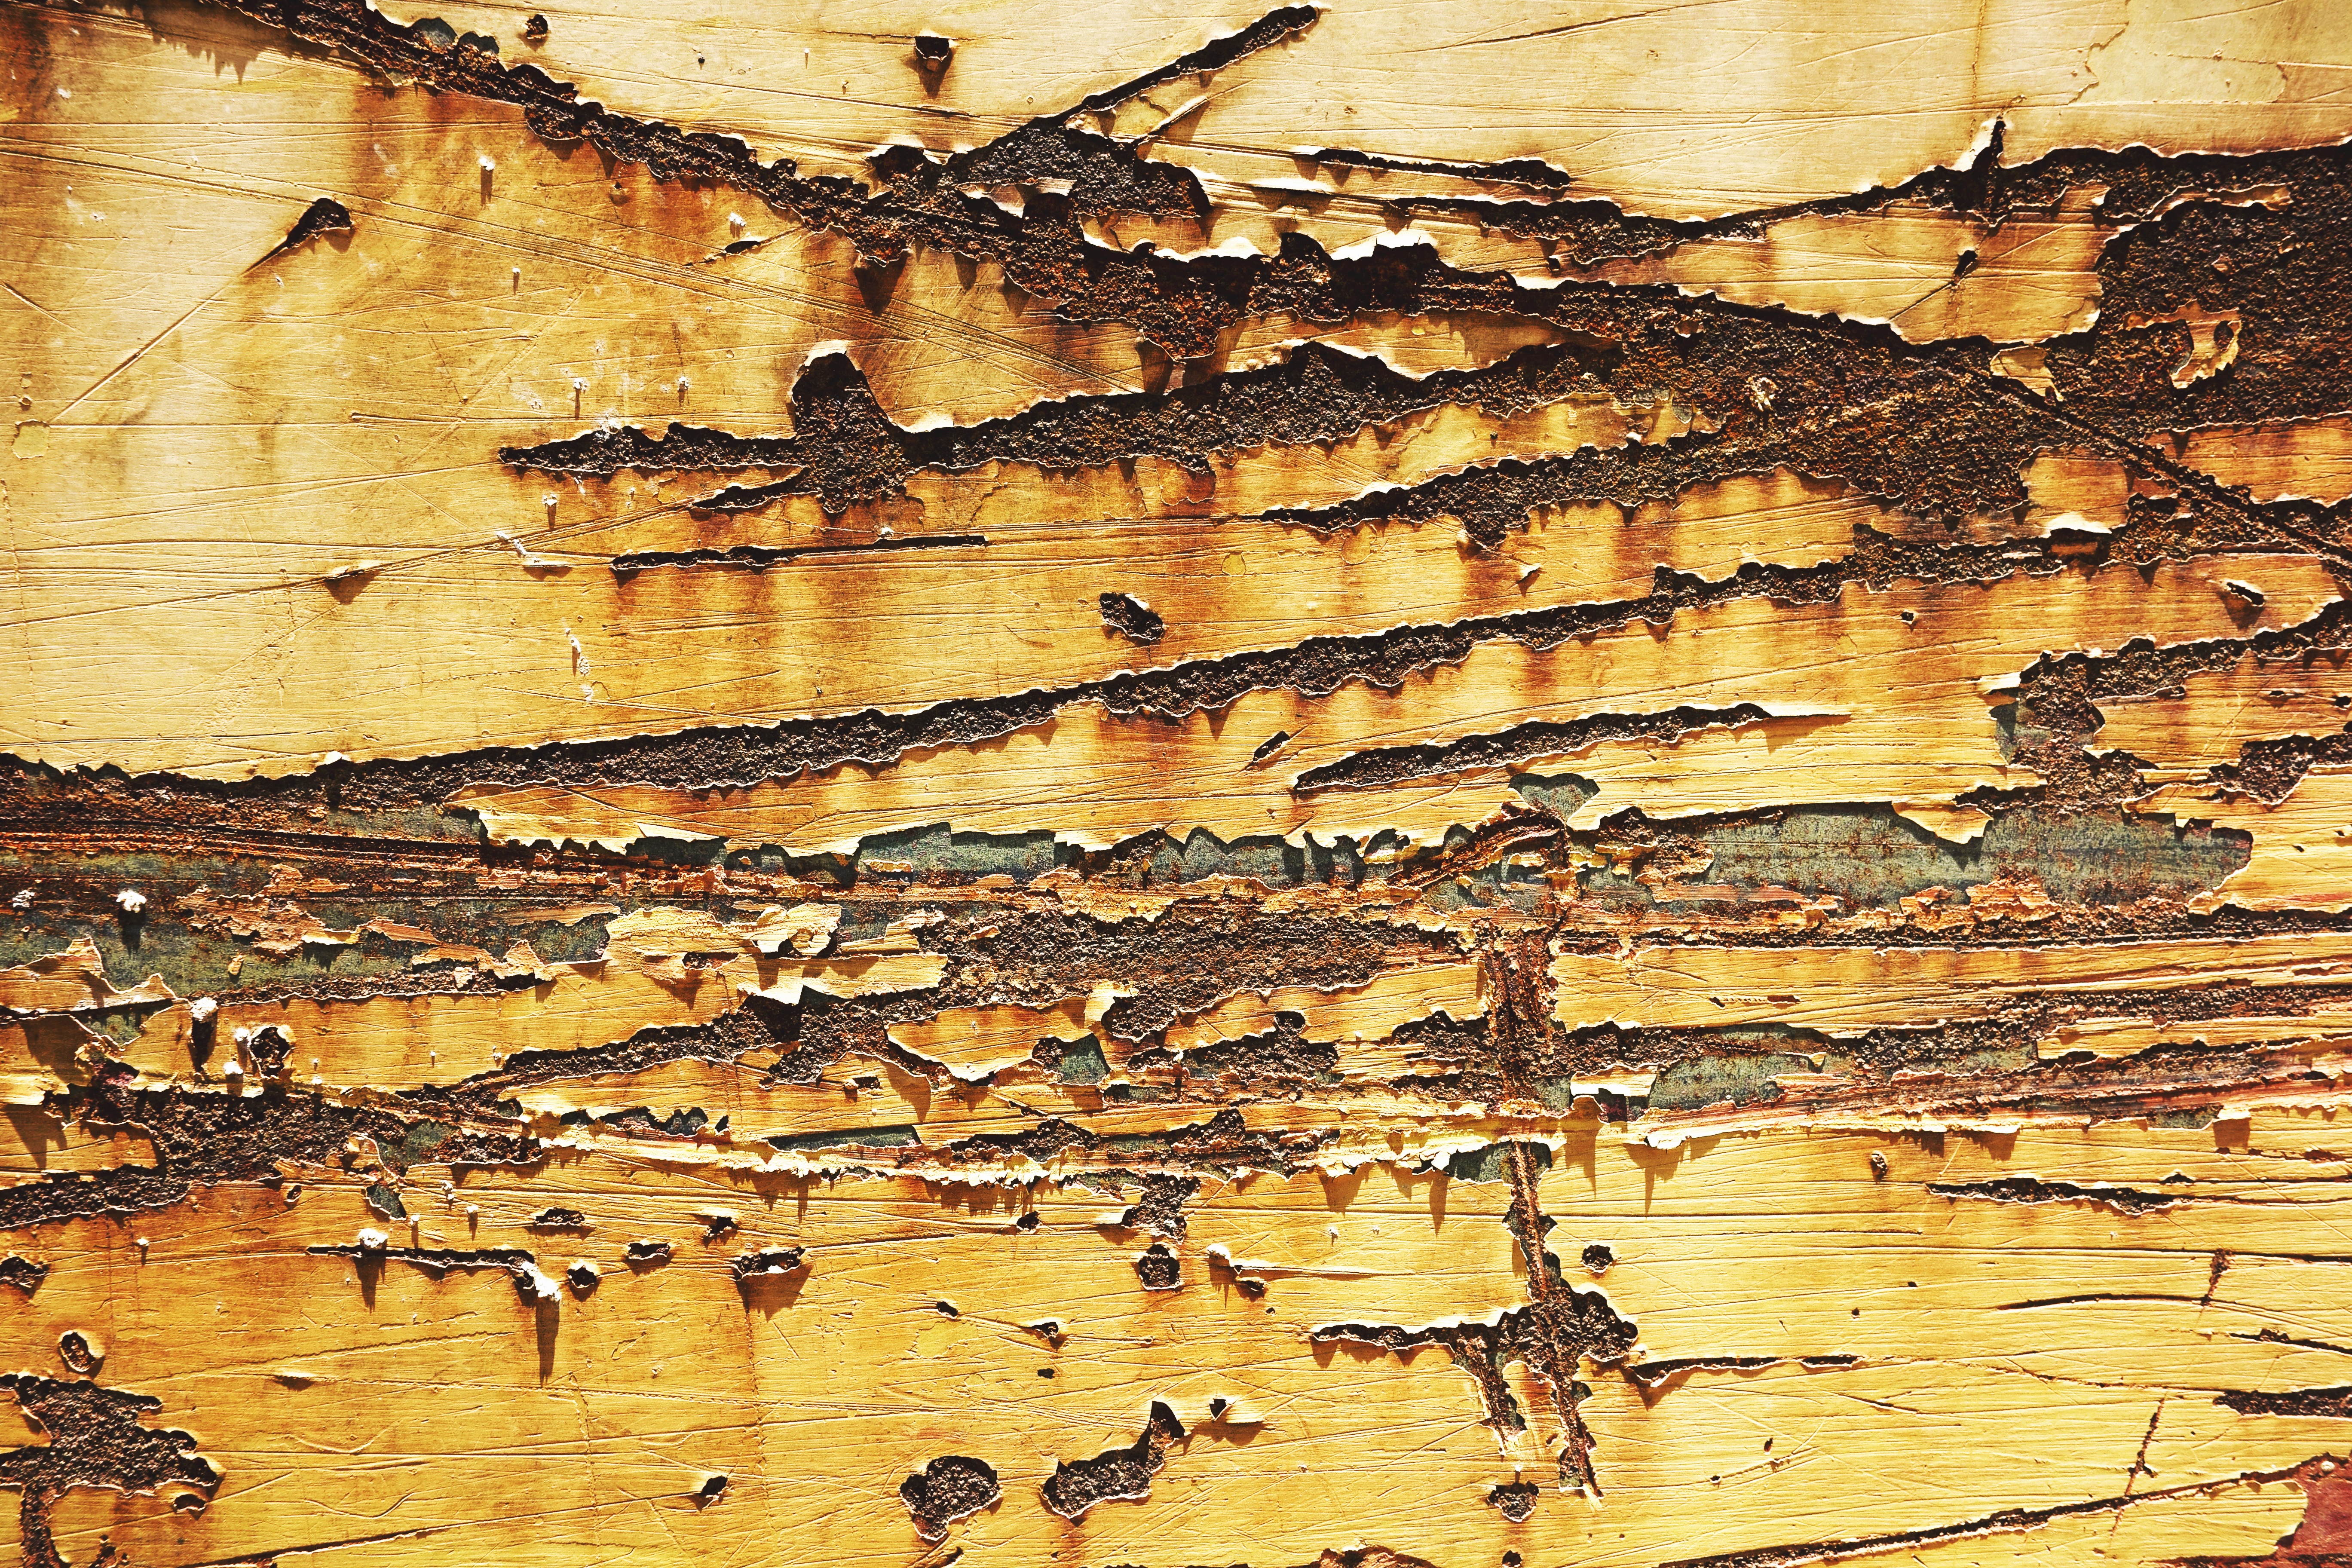
tree, grungy, wood, vintage, retro, texture, trunk, old, wall, rustic, dark, steel, formation, construction, pattern, insect, autumn, metal, frame, plate, brown, gray, industrial, dirty, grunge, rough, industry, material, surface, weathered, sheet, background, design, rusty, scratches, iron, hard, damaged, heavy, backdrop, metallic, aged, ancient history, membrane winged insect